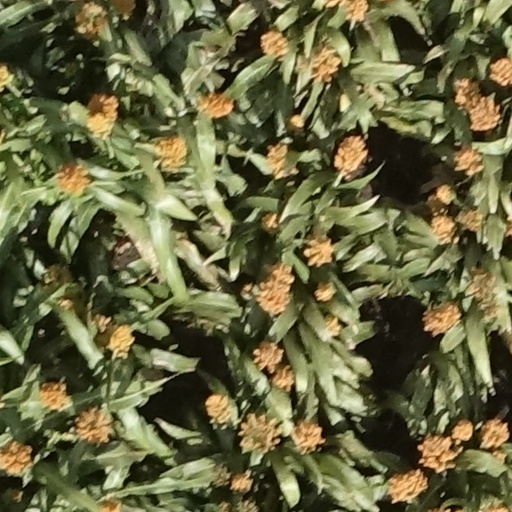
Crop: sorghum